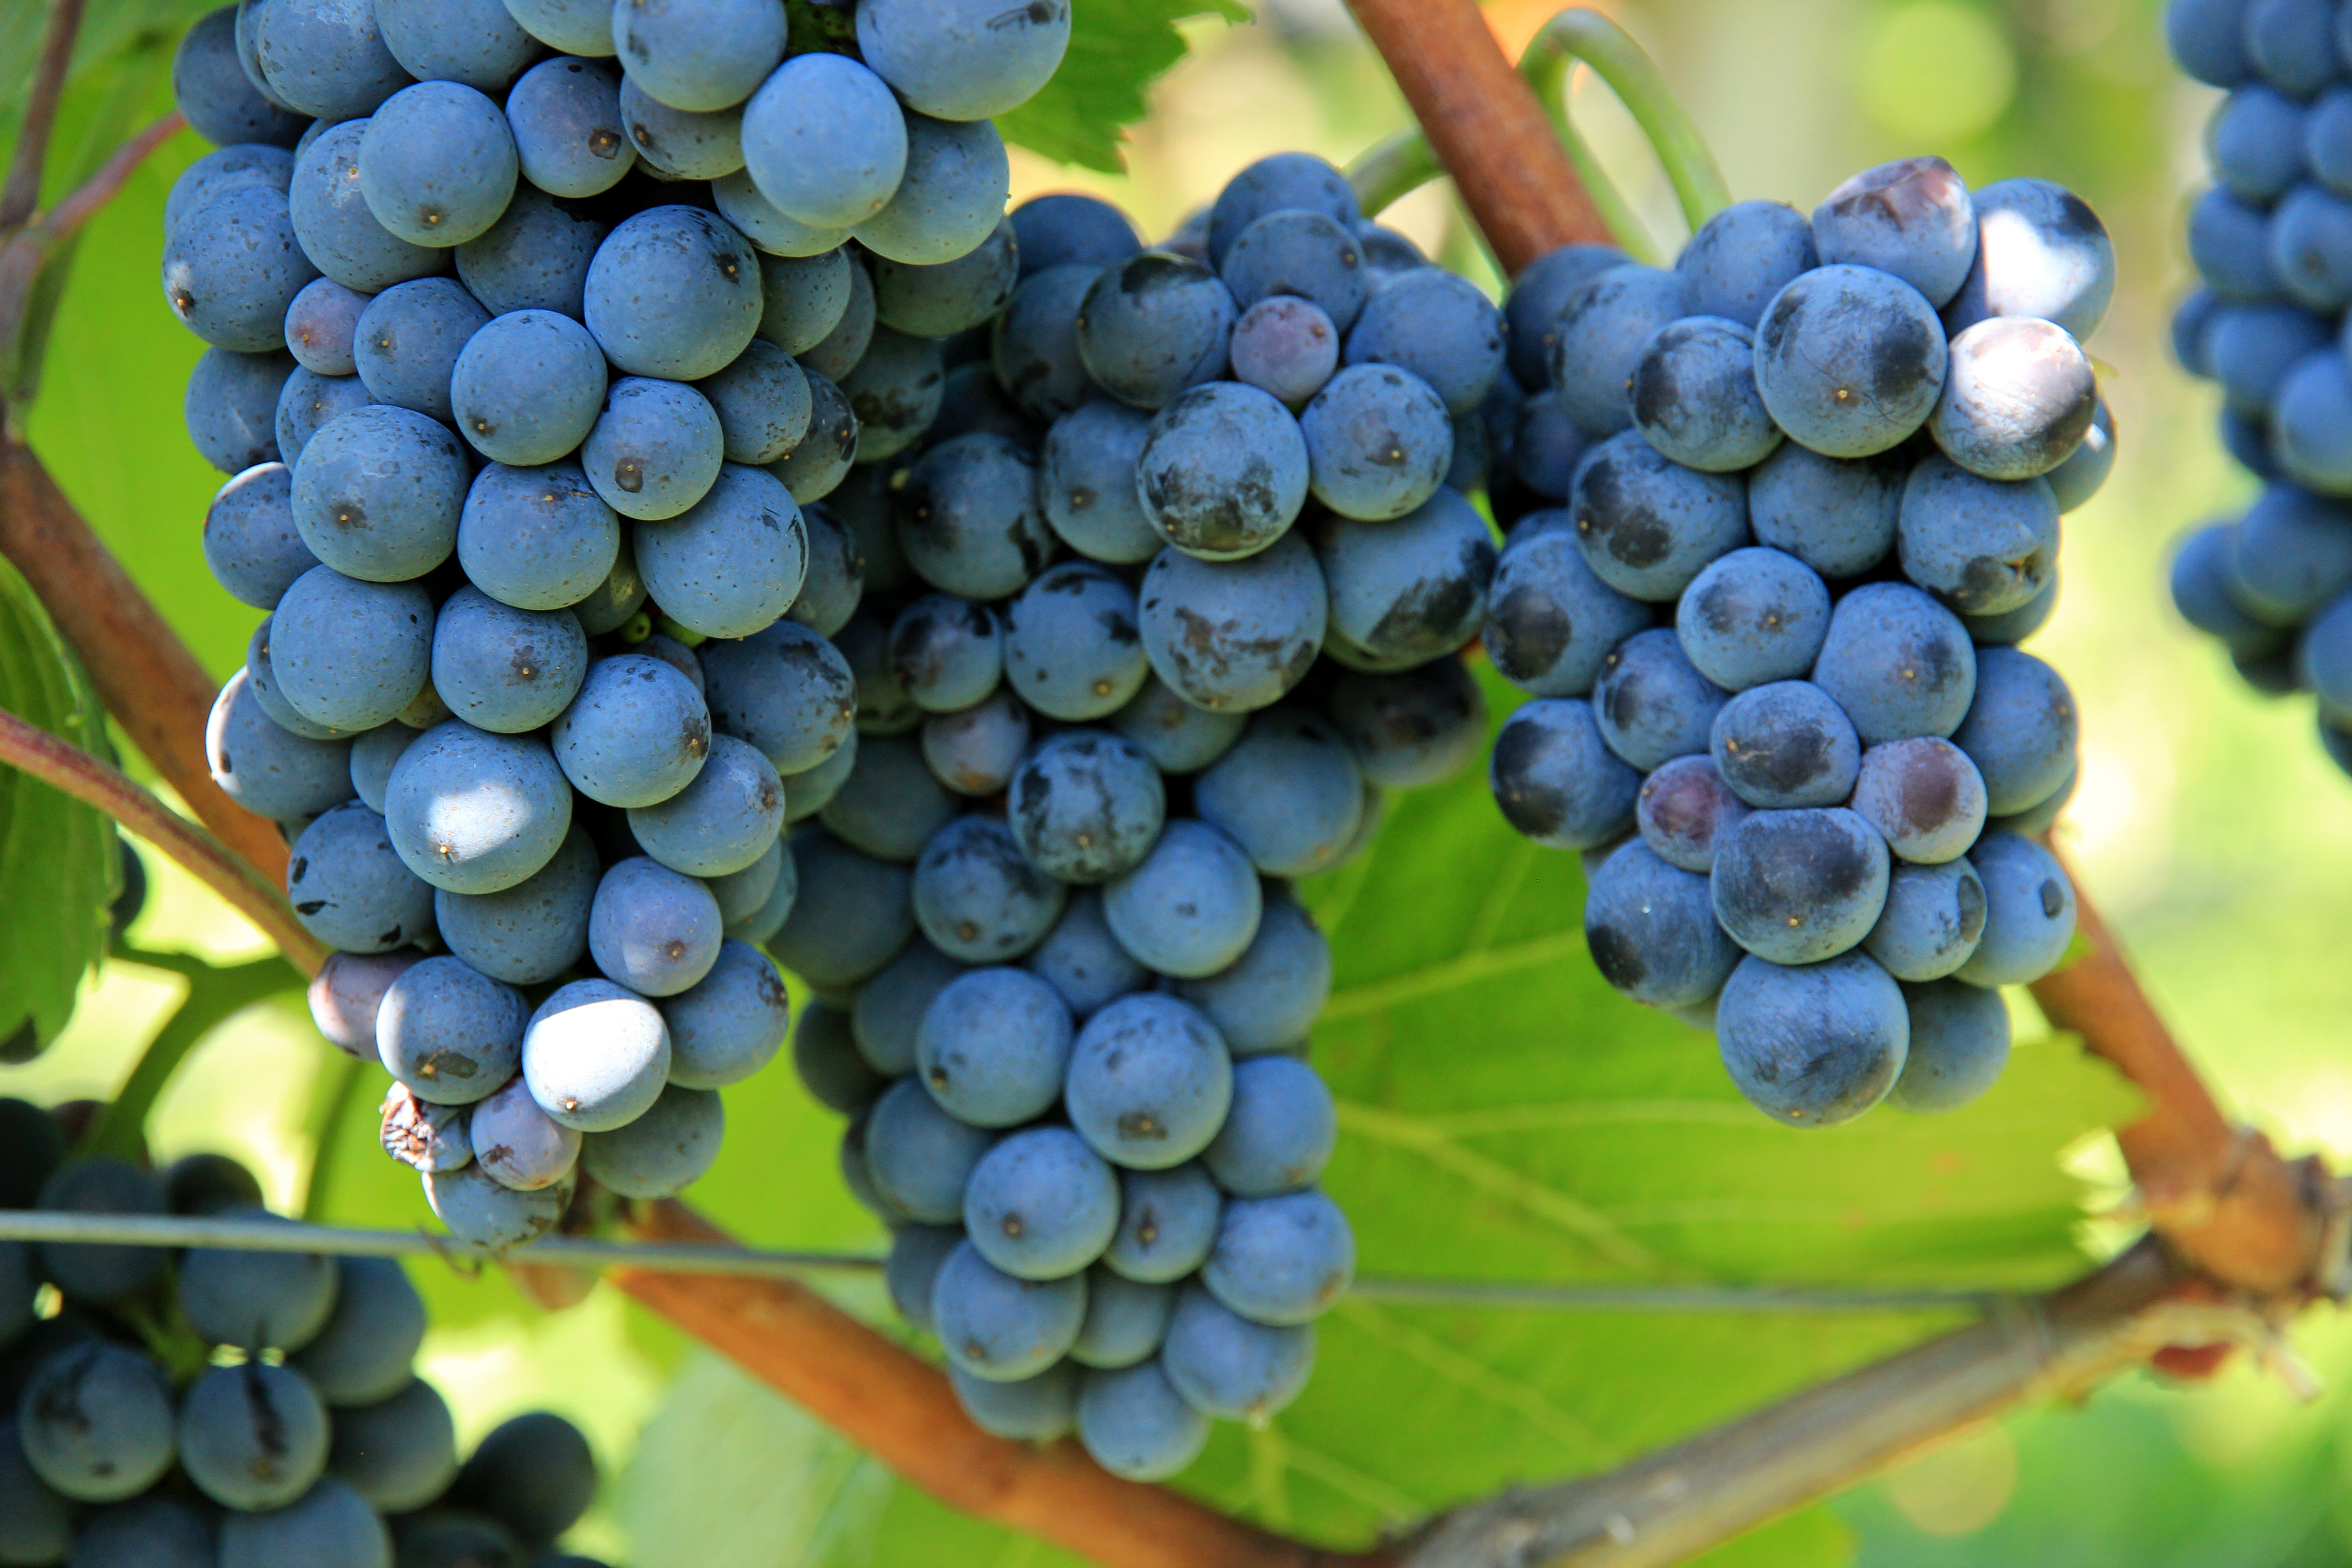
plant, grape, vine, wine, fruit, food, produce, agriculture, grapevine, grapes, winegrowing, flowering plant, vitis, land plant, grapevine family, zante currant